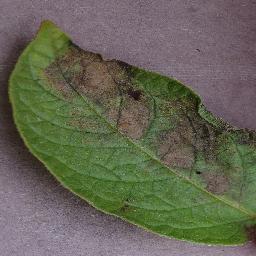
Label: Potato___Late_blight